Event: Nepal Earthquake
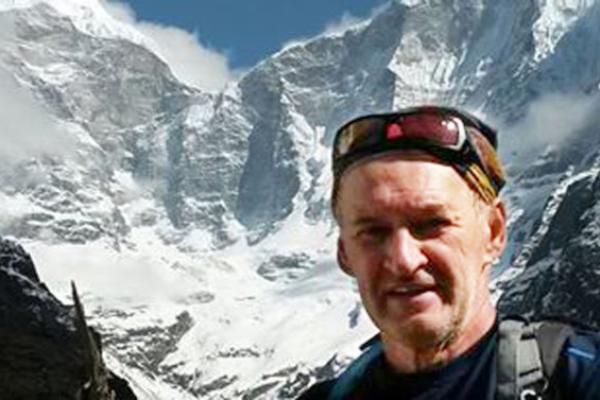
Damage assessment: no_damage